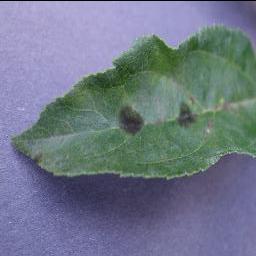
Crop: apple
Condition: scab